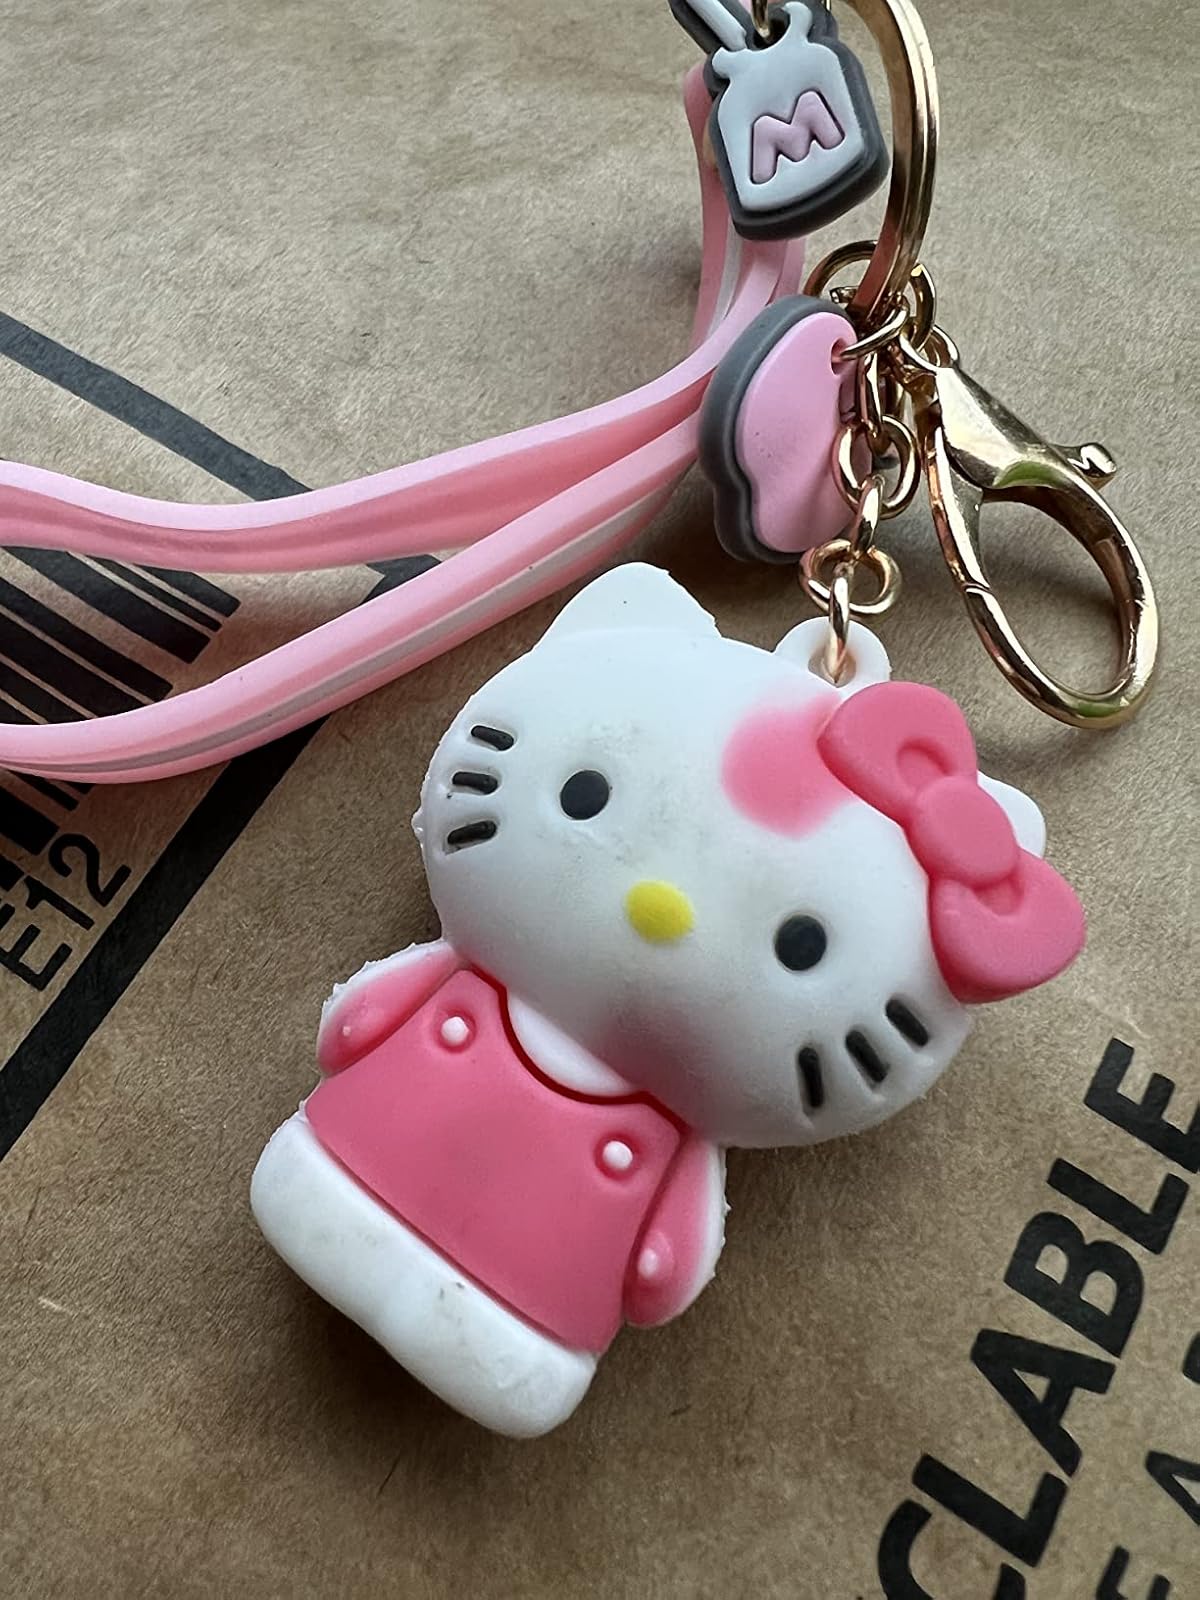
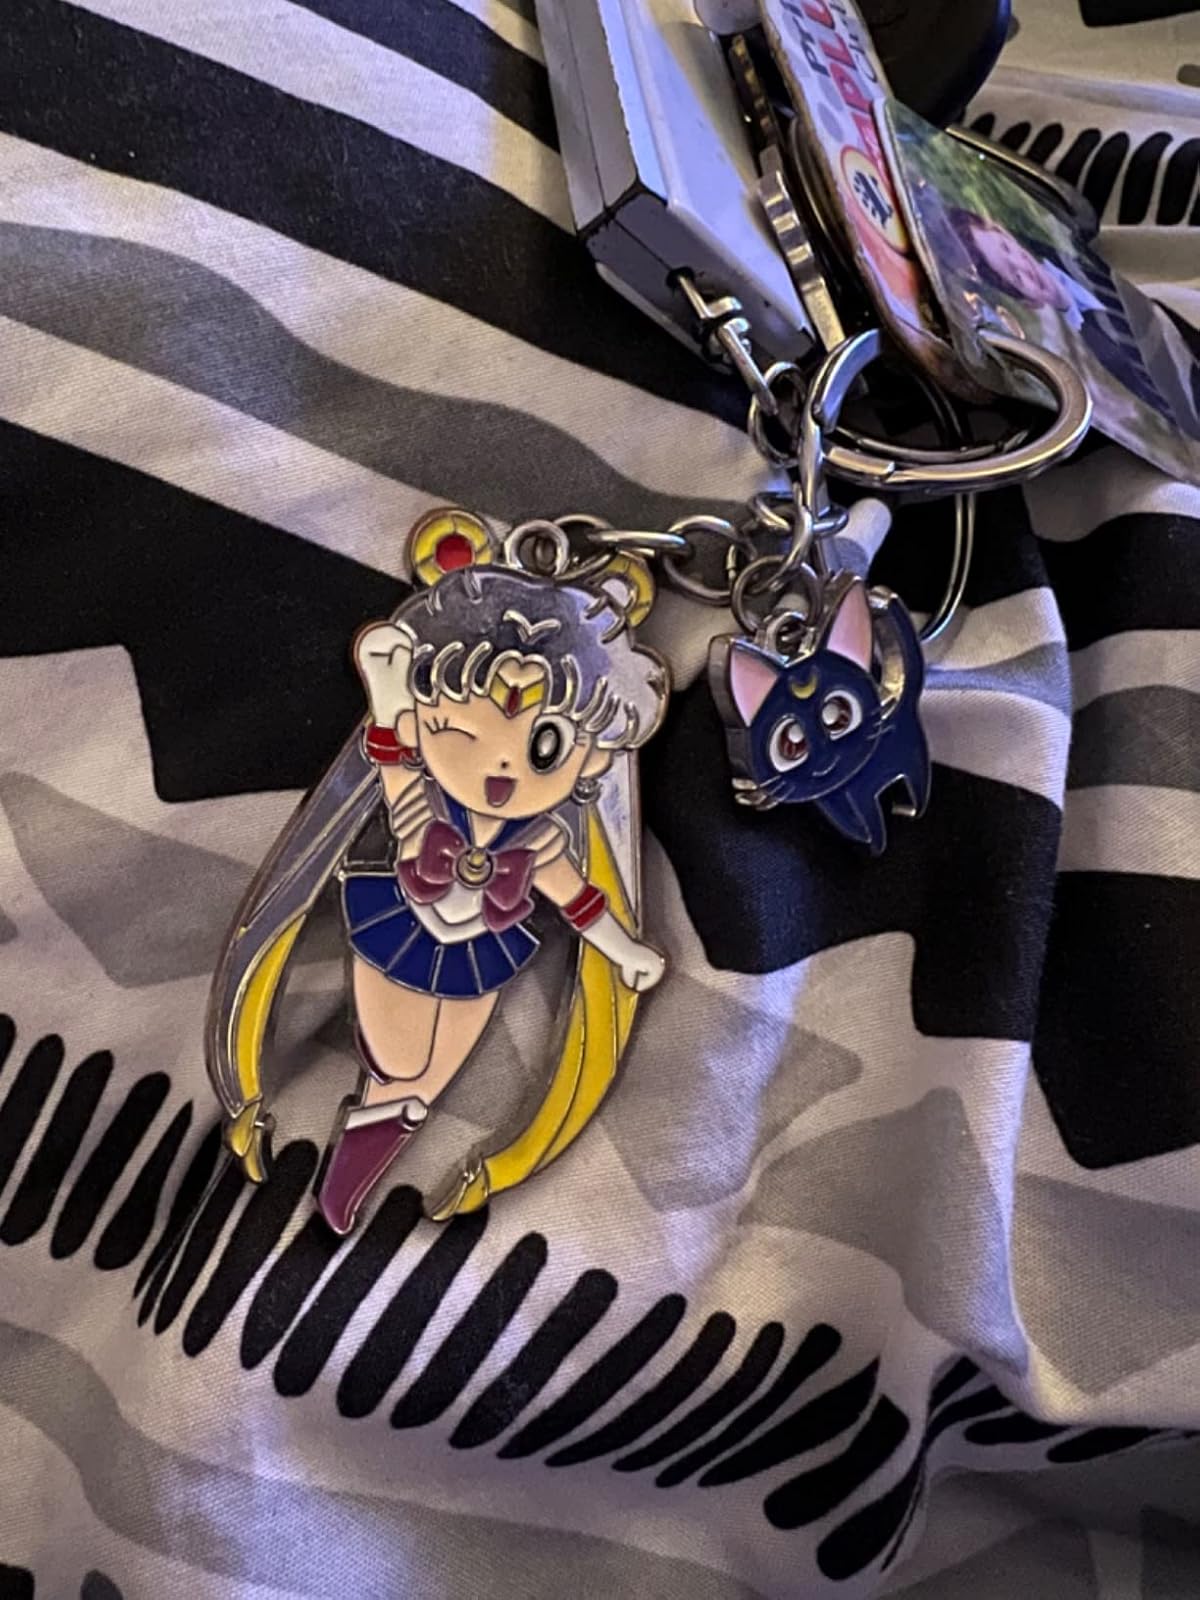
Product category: accessories_keychain
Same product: no